Kingdom Hearts 3D: Dream Drop Distance

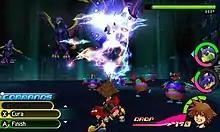
A battle in the game, featuring the Command Deck commands on the left side of the screen, and the two selected Spirits and the Drop meter on the right side. Sora is the character in use, with his health meter and character portrait at the bottom right.

One of the key elements of "Dream Drop Distance" is the inclusion of the Dream Eaters. Whilst they generally serve as the main enemies of the game, up to three good Dream Eaters, known as Spirits, can be recruited per character to assist them in battle. Spirits can be created by combining Dream Fragments with an item or spell, either via experimenting with combinations or using recipes found throughout the game. Characters can also link with Spirits to perform unique attacks. Along the way, the player can care for Spirits by petting them, feeding them items, or playing mini-games with them, which can unlock new abilities.